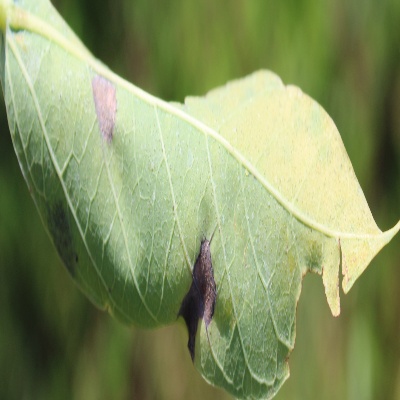
Crop: Cassava
Condition: bacterial blight